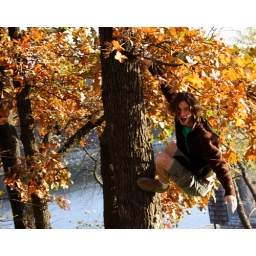
monkey in tree